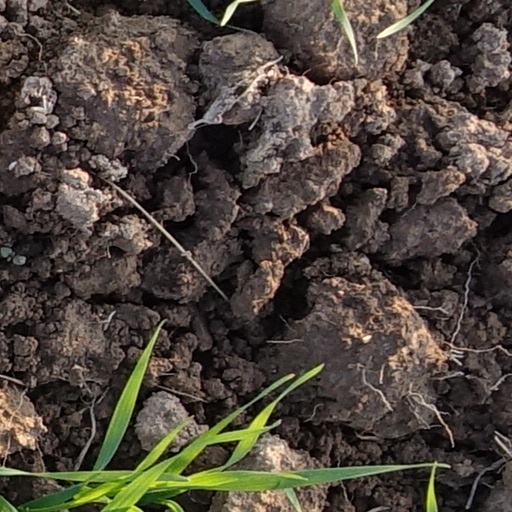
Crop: wheat